New General Catalogue

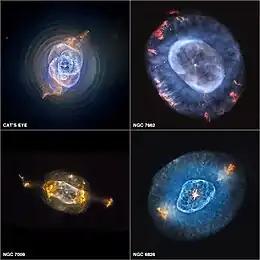
Four different planetary nebulae. Clockwise starting from the top left: NGC 6543, NGC 7662, NGC 6826, and NGC 7009.

The "Revised New Catalogue of Nonstellar Astronomical Objects" (abbreviated as "RNGC") was compiled by Sulentic and Tifft in the early 1970s, and was published in 1973, as an update to the NGC. The work did not incorporate several previously published corrections to the NGC data (including corrections published by Dreyer himself), and introduced some new errors. For example, the well-known compact galaxy group Copeland Septet in the Leo constellation appears as non-existent in the RNGC.